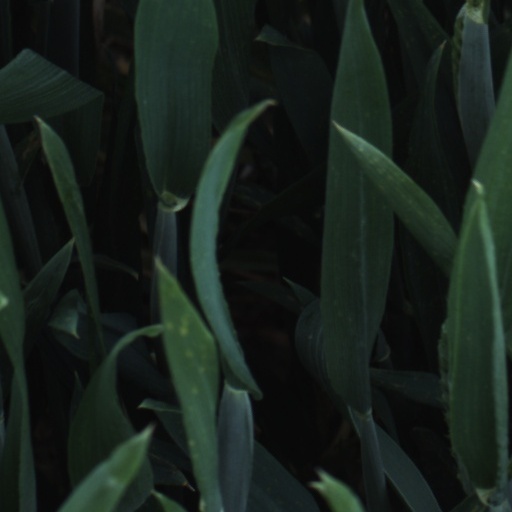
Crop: wheat